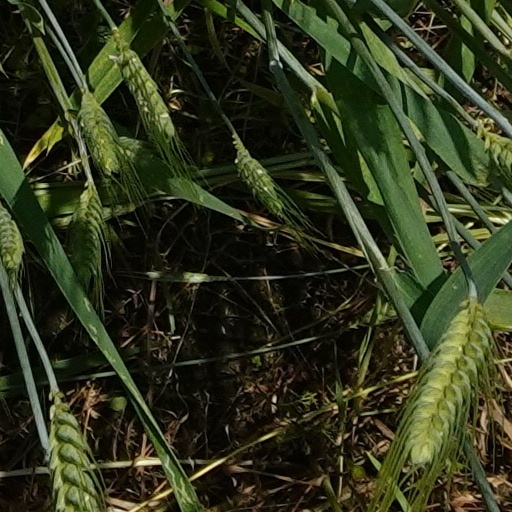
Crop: wheat